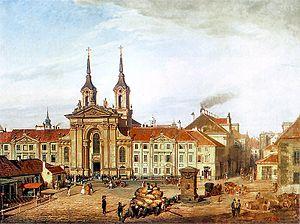
Varsovie est depuis 1596 la capitale de la Pologne et depuis 1999 le chef-lieu de la voïvodie de Mazovie. Elle est située sur la Vistule, à environ 320 km de la mer Baltique et des Carpates. Peuplée par plus d'1,8 million d'habitants, la capitale polonaise est aussi la plus grande ville du pays et la 8ᵉ plus grande de l'Union européenne. Varsovie se divise en dix-huit arrondissements.